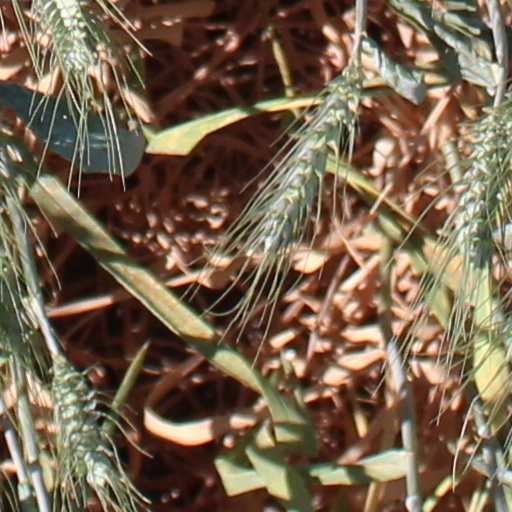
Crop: wheat